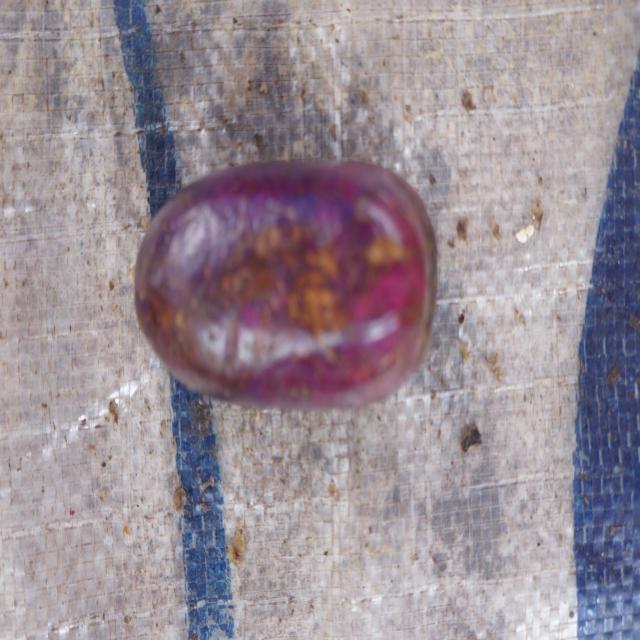
Plum grade: unaffected